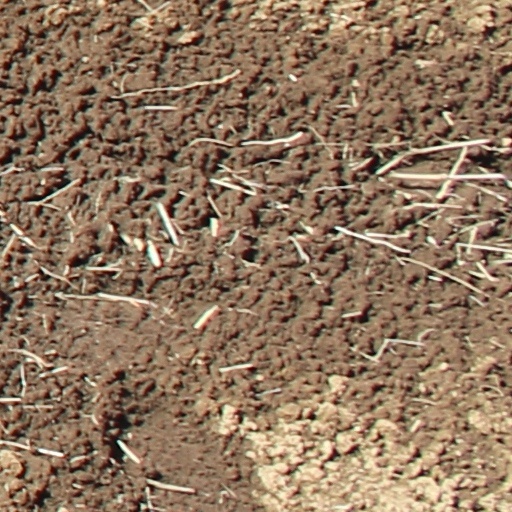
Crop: wheat